Amitriptyline

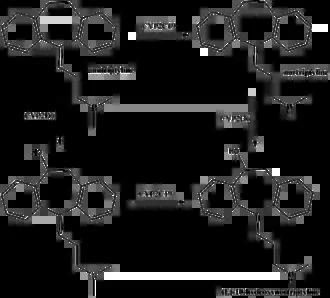
Metabolism of amitriptyline to major active metabolites.

Nortriptyline, the main active metabolite of amitriptyline, is an antidepressant on its own right. Nortriptyline reaches 10% higher level in the blood plasma than the parent drug amitriptyline and 40% greater area under the curve, and its action is an important part of the overall action of amitriptyline.